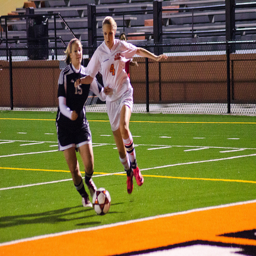
A couple of women playing a game of soccer.
Two girls vie for control on the soccer field.
Two girls are attempting to take possession of a soccer ball in a game.
Two girls on opposite teams playing in a soccer game.
Two women are running near each other during a soccer game.